Satyanarayan Jatiya

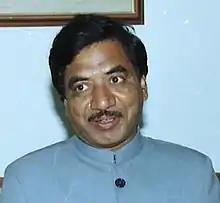

Dr Satyanarayan Jatiya (born 4 February 1946) is an Indian politician. He was elected to the Lok Sabha seven times from Ujjain as a member of Bharatiya Janata Party, and served one term (2014–2020) in Rajya Sabha. He was cabinet minister in Vajpayee's government from 1999 to 2004 and held portfolios of labour and social justice and empowerment. Currently, he is member of BJP Parliamentary Board.